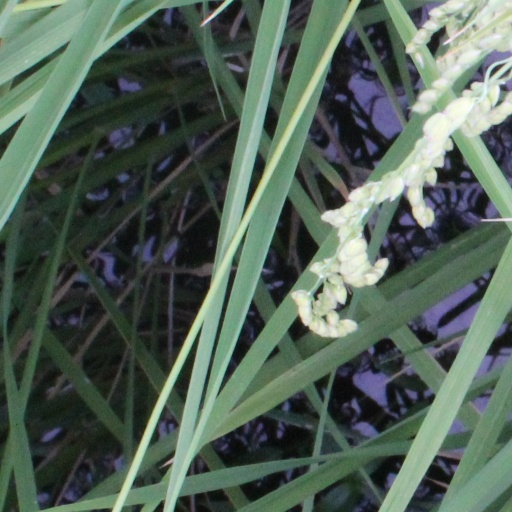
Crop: rice